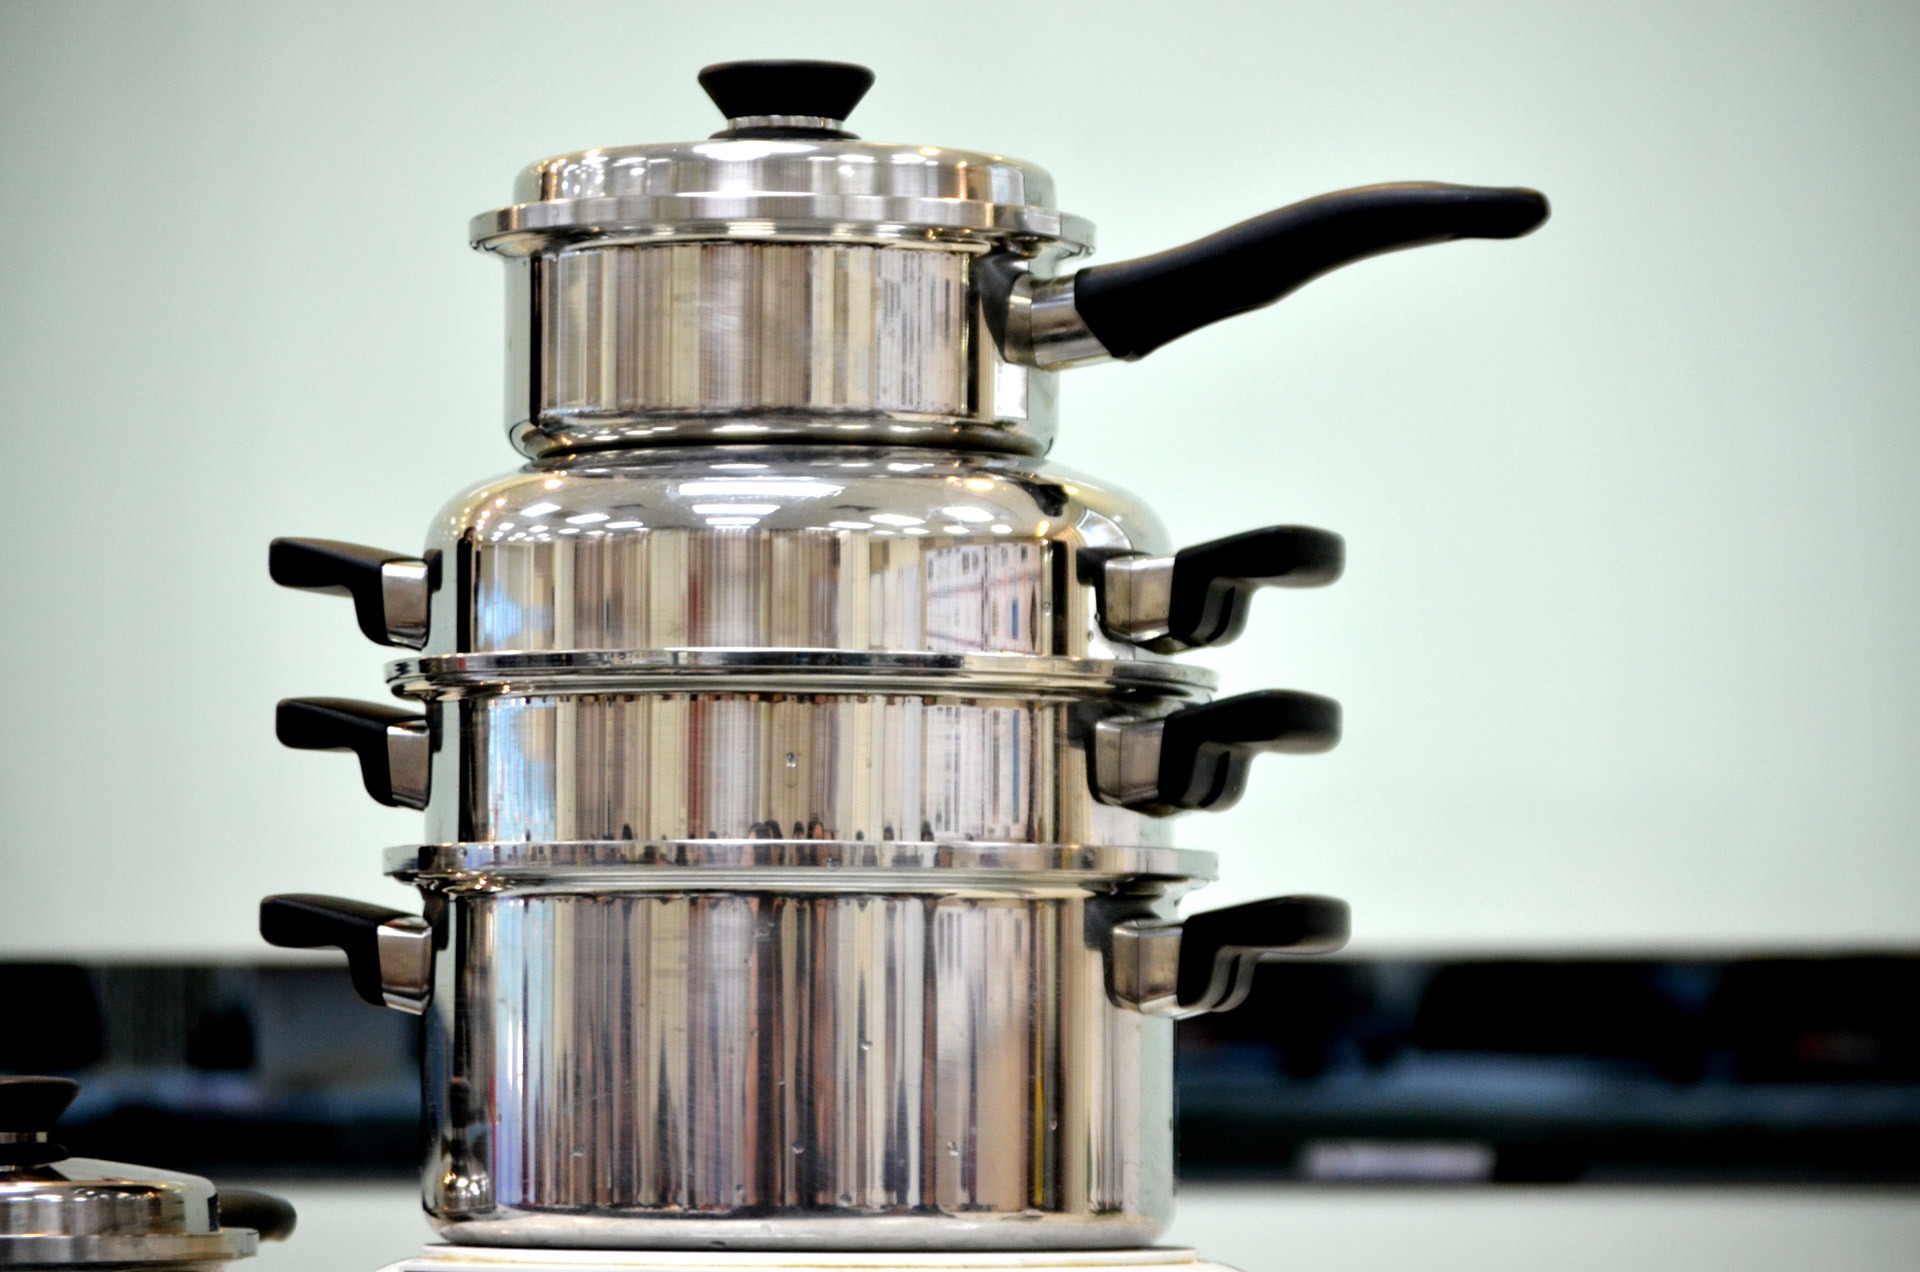
food, cooking, kettle, kitchen, machine, drink, business, lighting, cook, espresso machine, pots, pans, cookware, cooker, small appliance